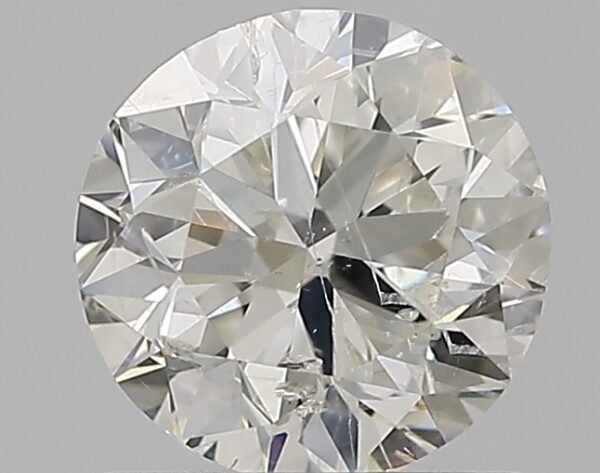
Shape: round
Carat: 0.96
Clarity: SI2
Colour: G
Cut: VG
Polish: VG
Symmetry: VG
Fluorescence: N
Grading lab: HRD
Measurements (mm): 6.09 x 6.16 x 3.95